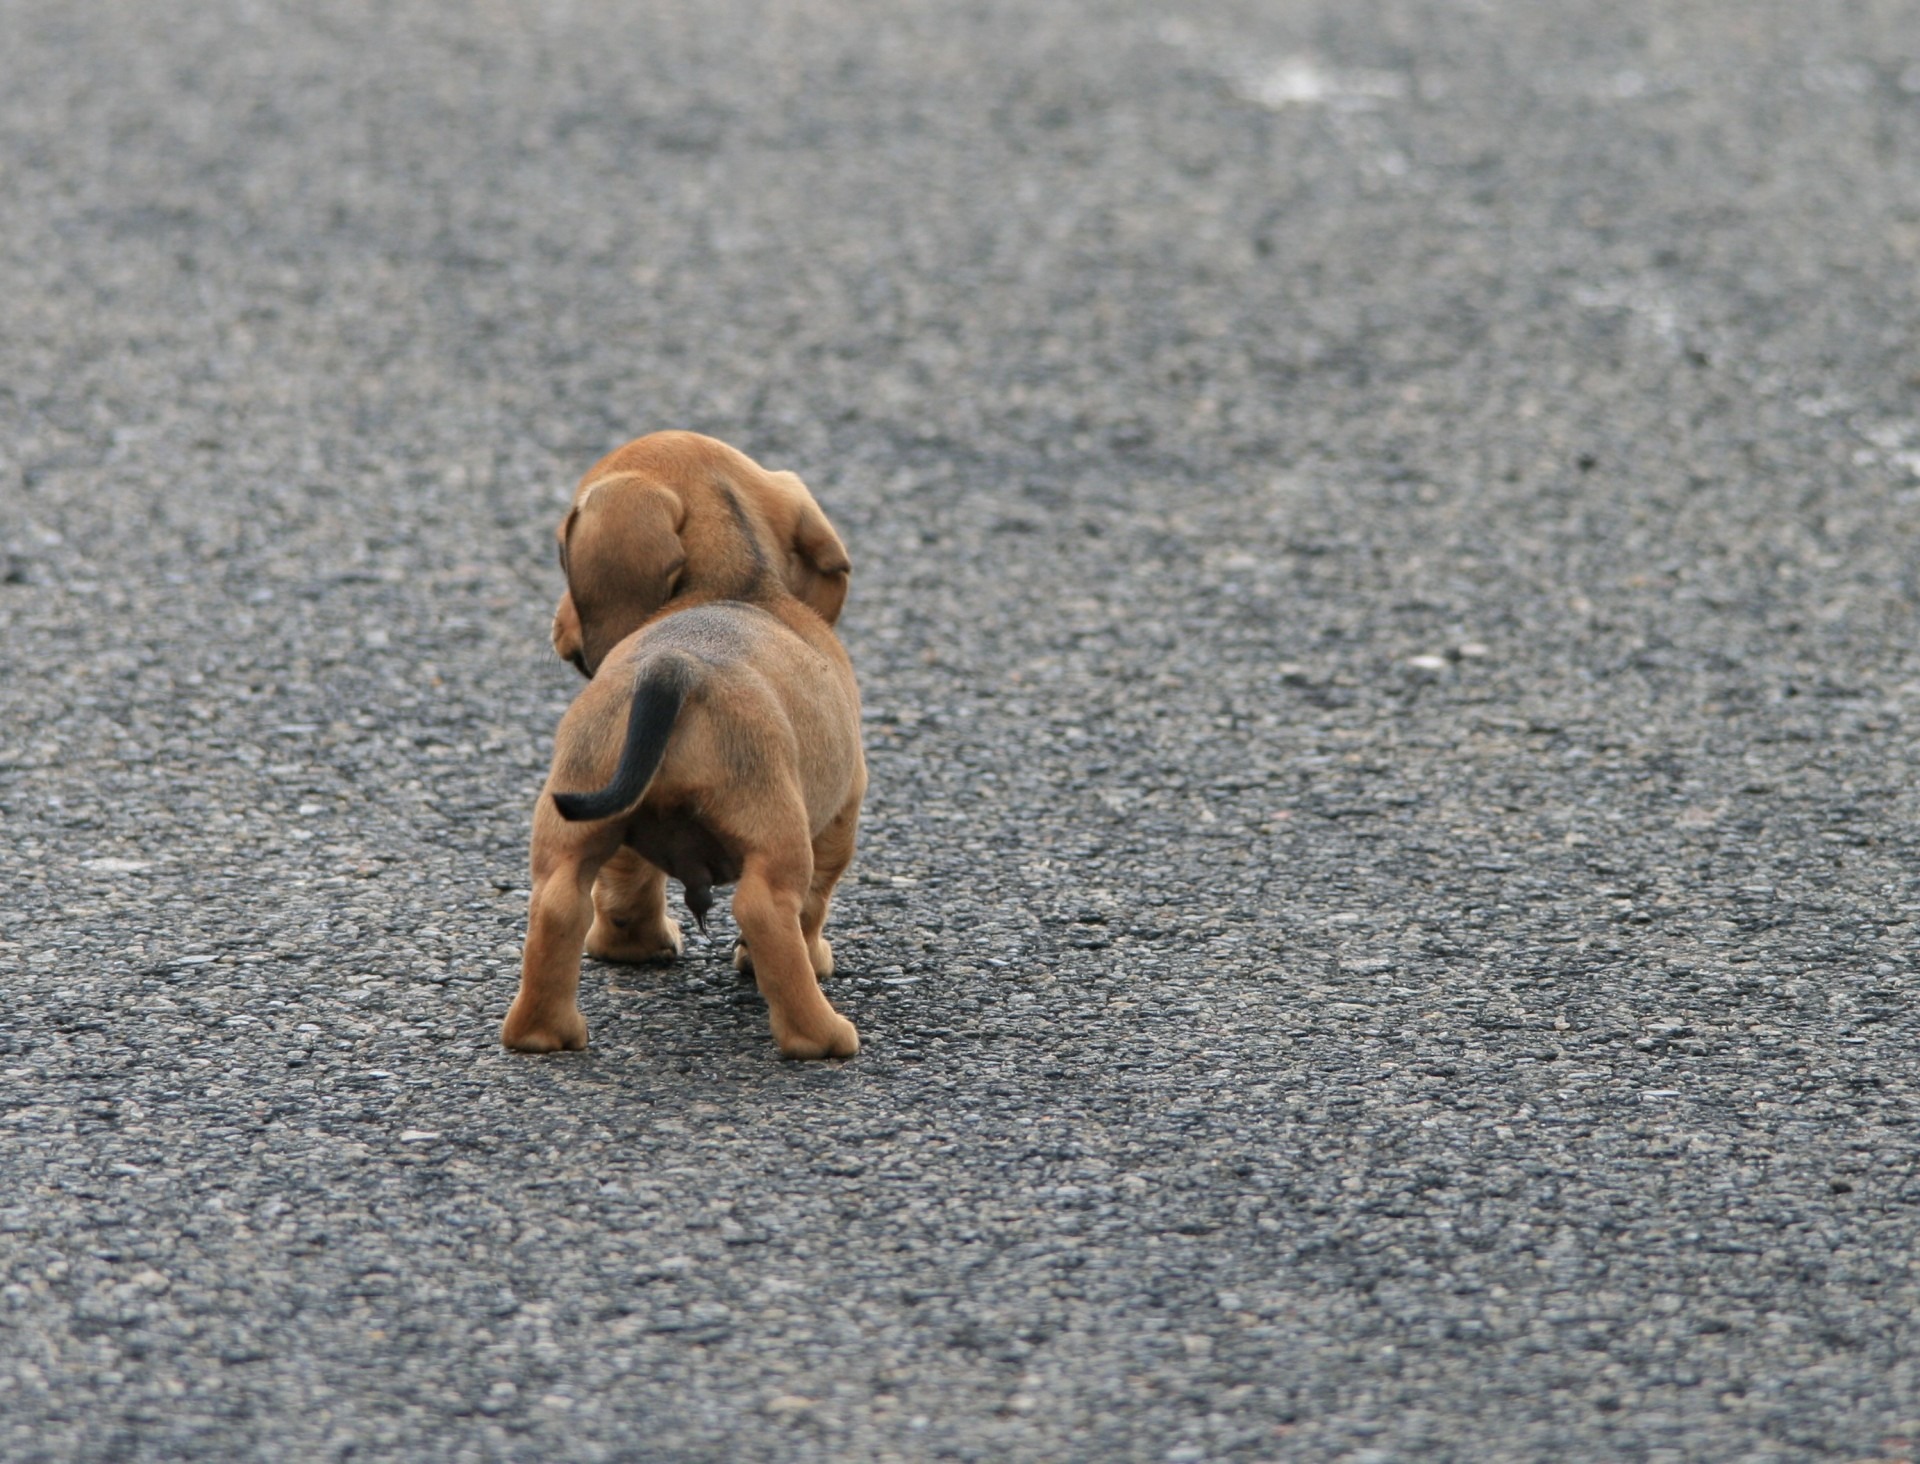
puppy, dog, cute, small, brown, mammal, hound, sausage, vertebrate, street dog, dog like mammal